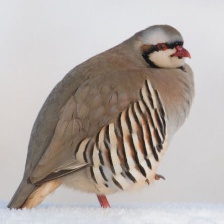
Species: CHUKAR PARTRIDGE
Scientific name: ALECTORIS CHUKAR
ImageNet parent category: partridge